COVID-19 pandemic in Japan

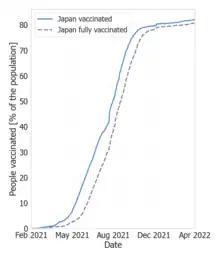
Timeline of COVID-19 vaccinations (first dose and fully vaccinated) in Japan. Source: Our World In Data

The Japanese government's medical task-force anticipates multiple waves of COVID-19 to arrive in the country for at least the next three years, with each one prompting the public to engage in a cycle of restricting and easing movement. Under the current law, the Prime Minister can restrict movement by declaring a "state of emergency" in specific areas where COVID-19 poses a grave threat to residents. During such periods, the governors of affected areas can request citizens to avoid unnecessary outings and temporarily close certain businesses and facilities. Since the government cannot enact compulsory measures to enforce these requests, it has instead embarked on a social engineering program to train its citizens to comply with them on a voluntary basis during current and future state of emergencies.